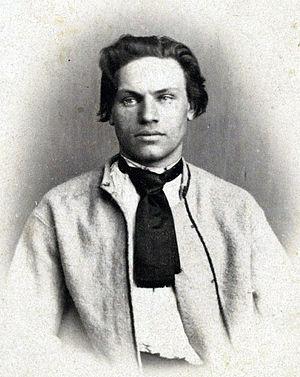
Kastous Kalinowski est un écrivain et un révolutionnaire biélorusse, né en 1838 et décédé en 1864. Kalinowski est à l'origine de la renaissance nationale biélorusse. Il est originaire d'une famille noble et est reconnu héros national de Biélorussie, Lituanie et Pologne en tant que leader d'une révolte antirusse.